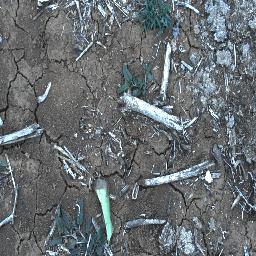
Label: negative